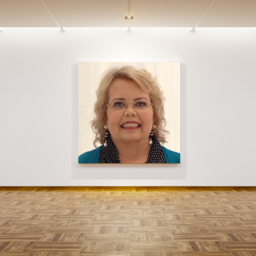
author - you are a work of art